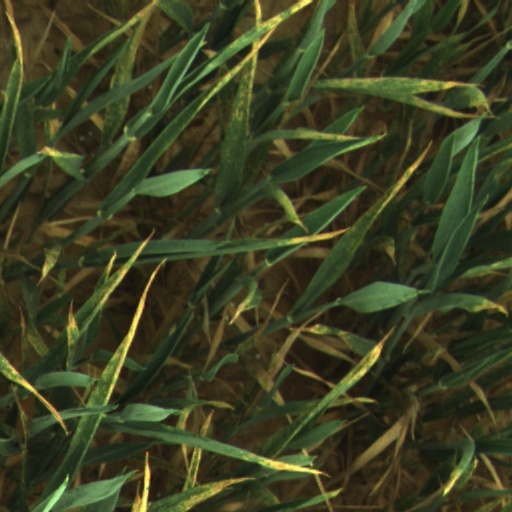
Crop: wheat